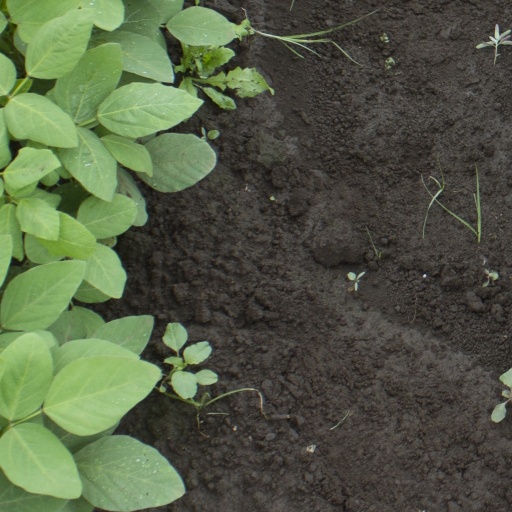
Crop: soybean